514107 Kaʻepaokaʻawela

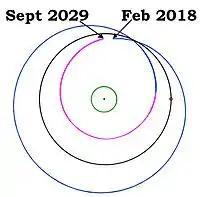
Orbital diagram

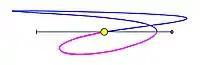
Orbit (side-view) compared to Jupiter

"Kaepaokaawela" orbits the Sun at a distance of 3.2–7.1 AU once every 11 years and 8 months (4,256 days; semi-major axis of 5.14 AU). Its orbit has an eccentricity of 0.38 and an inclination of 163° with respect to the ecliptic.